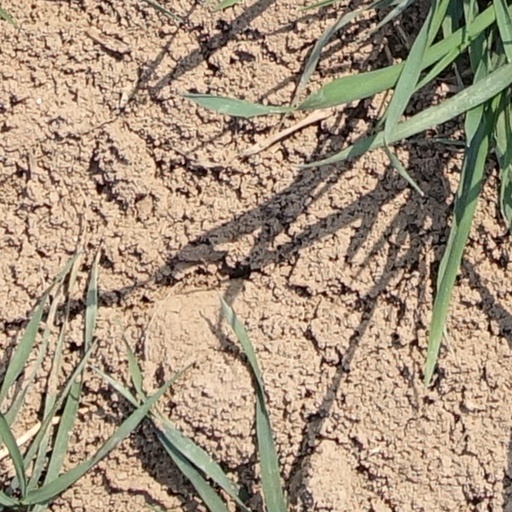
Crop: wheat